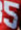
Number: 5